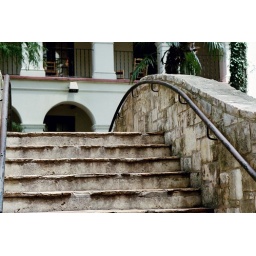
bridge over river walk